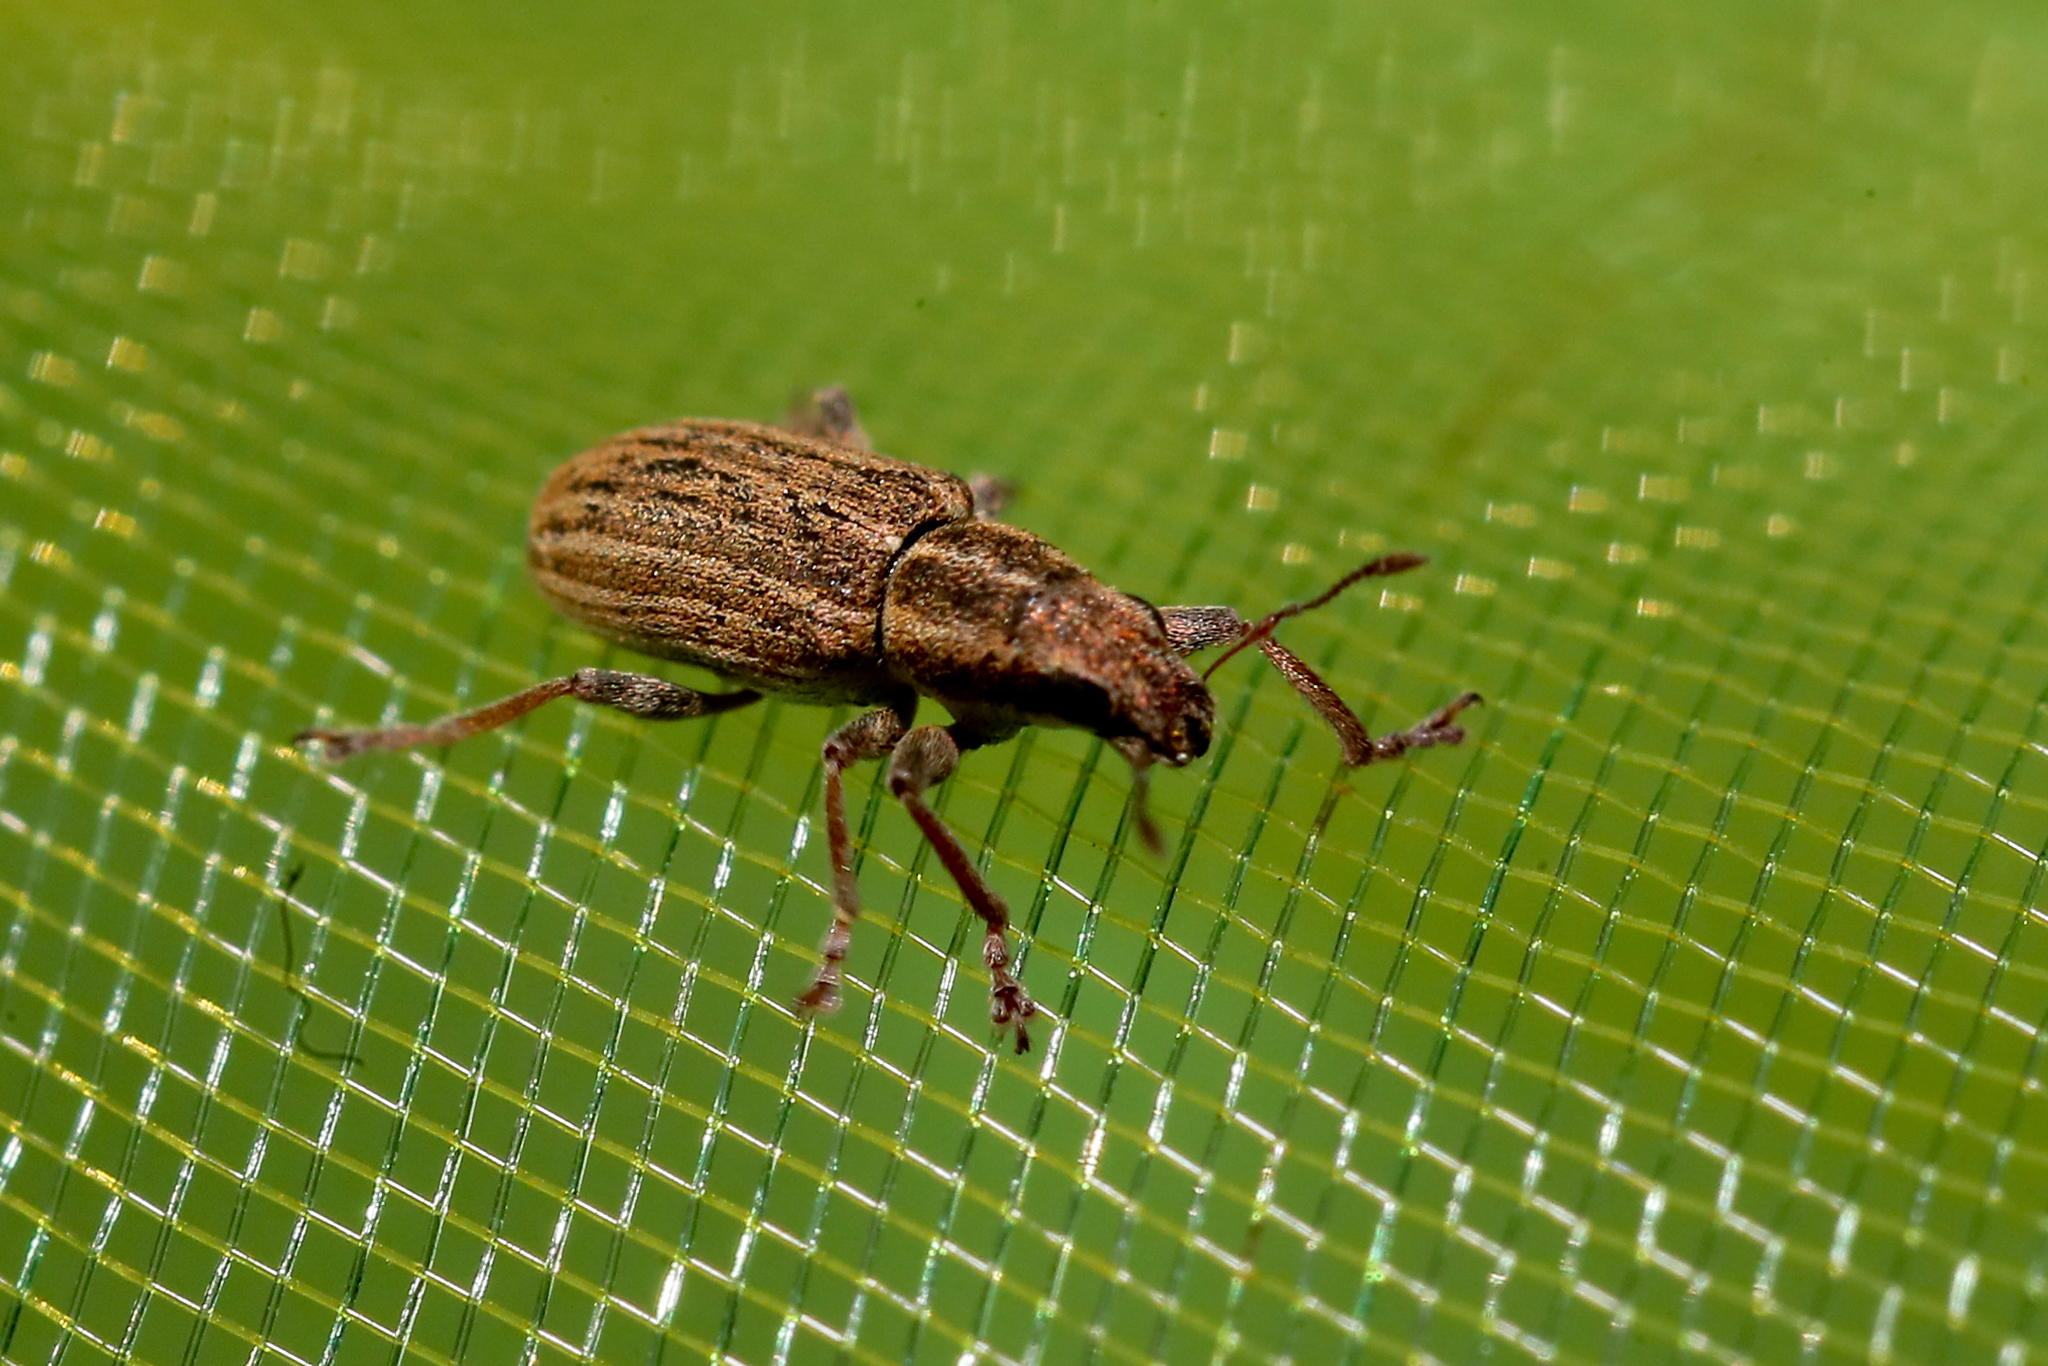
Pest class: pea_leaf_weevil